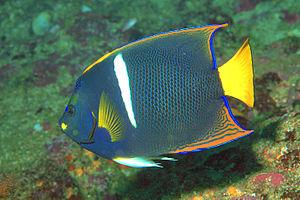
Le Poisson-ange à barre blanche ou Demoiselle royale est une espèce de poissons de la famille des pomacanthidés. Il est réparti sur le Pacifique Est du golfe de Californie au Pérou, îles Galápagos incluses. La taille maximum de pour cette espèce est de 25 cm.
Holacanthus est un genre de poissons de la famille des Pomacanthidae. Ils font partie du groupe des poissons-anges, même si certains sont parfois appelés « demoiselles ».